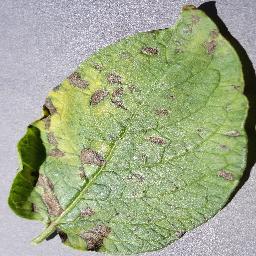
Label: Potato___Early_blight